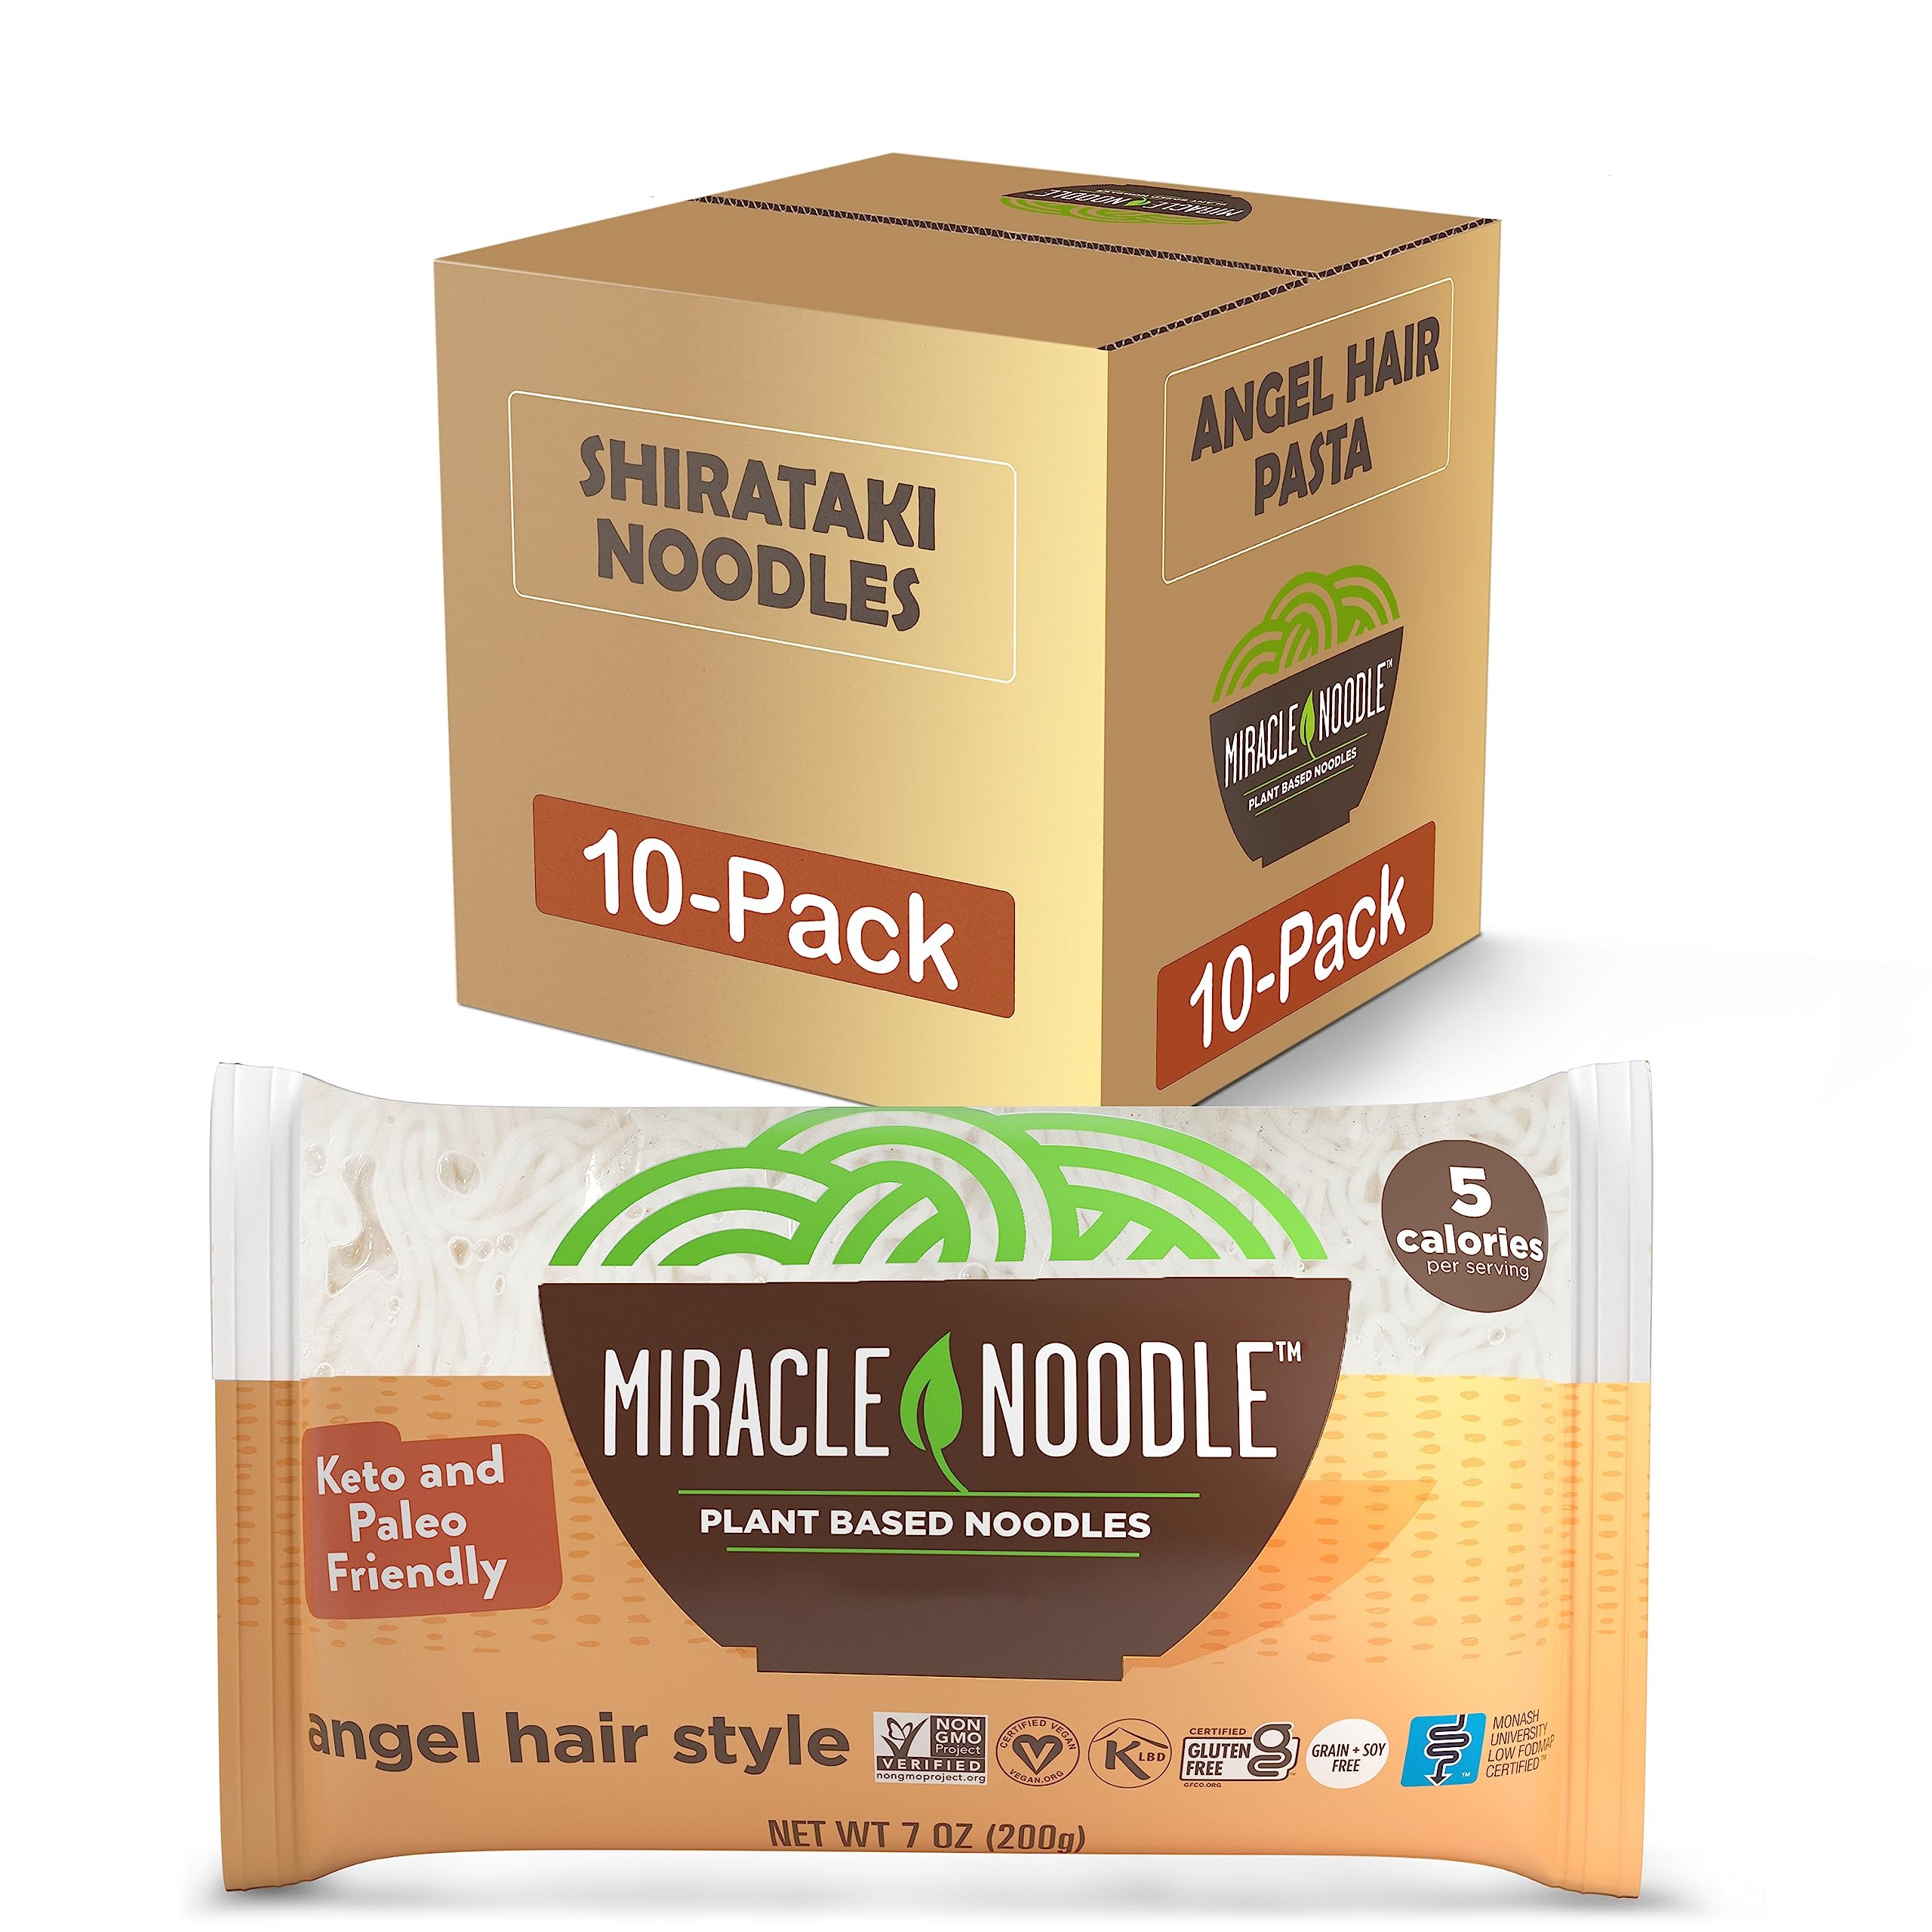
Item Name: Miracle Noodle Angel Hair Pasta - Plant Based Shirataki Noodles, Konjac Noodles, Vegan, Gluten-Free, Low Carb Pasta, Paleo, Low Calorie Noodles, Soy Free, Non-GMO, Keto Pasta Noodles - 7 Oz, 10-Pack
Bullet Point 1: KETO PASTA - These delicious angel hair shirataki noodles are thin and airy, making a great starting point for your favorite Italian entrees! The perfect addition to any health-conscious eater's cache
Bullet Point 2: SHIRATAKI NOODLES - What are shirataki noodles, exactly? Unlike typical noodles, which are made of flour or grains, shirataki noodles are grain-free and made from the Japanese konjac plant
Bullet Point 3: LOW CALORIE - Each serving of our Angel Hair Pasta contains 5 calories & less than 3 grams of carbs which come from the fiber & natural calcium additive that helps the noodles keep their shape
Bullet Point 4: DIET FRIENDLY - All of our products are keto-friendly, soy-free, gluten-free, vegan, & non-GMO, so you'll feel good about every bite! Enjoy guilt-free eating with any of our recipe-ready pastas
Bullet Point 5: ANCIENT RECIPE - Our noodles and rice are 97% water and 3% konjac plant flour. It's the same way the Buddhist monks who developed these noodles made them over 1,400 years ago
Value: 70.0
Unit: Ounce

Price: 4.19